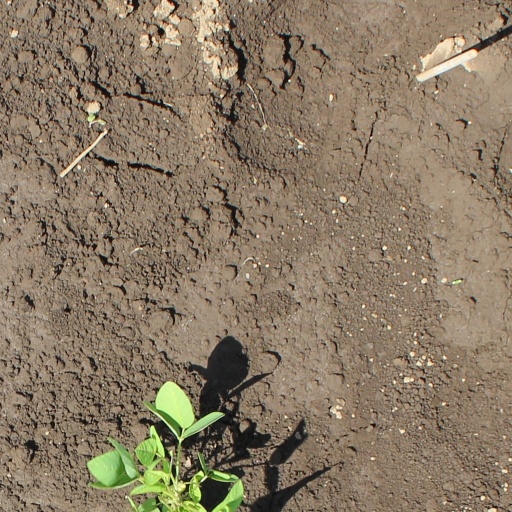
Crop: soybean